Marat Basharov

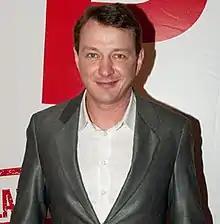
Basharov at the film's premiere in 2011

Marat Alimzhanovich Basharov (born 22 August 1974) is a Soviet and Russian film actor and a TV host, of Volga Tatar origin. Honored Artist of the Republic of Tatarstan (2012), laureate of the State Prize of the Russian Federation (2002).